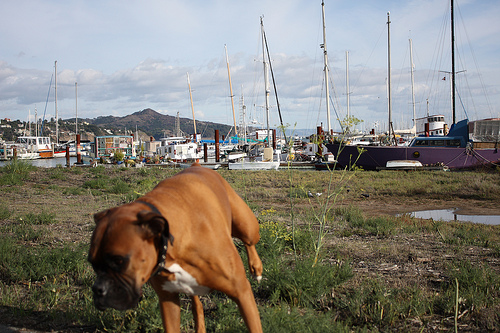
Animal: dog
Breed: boxer